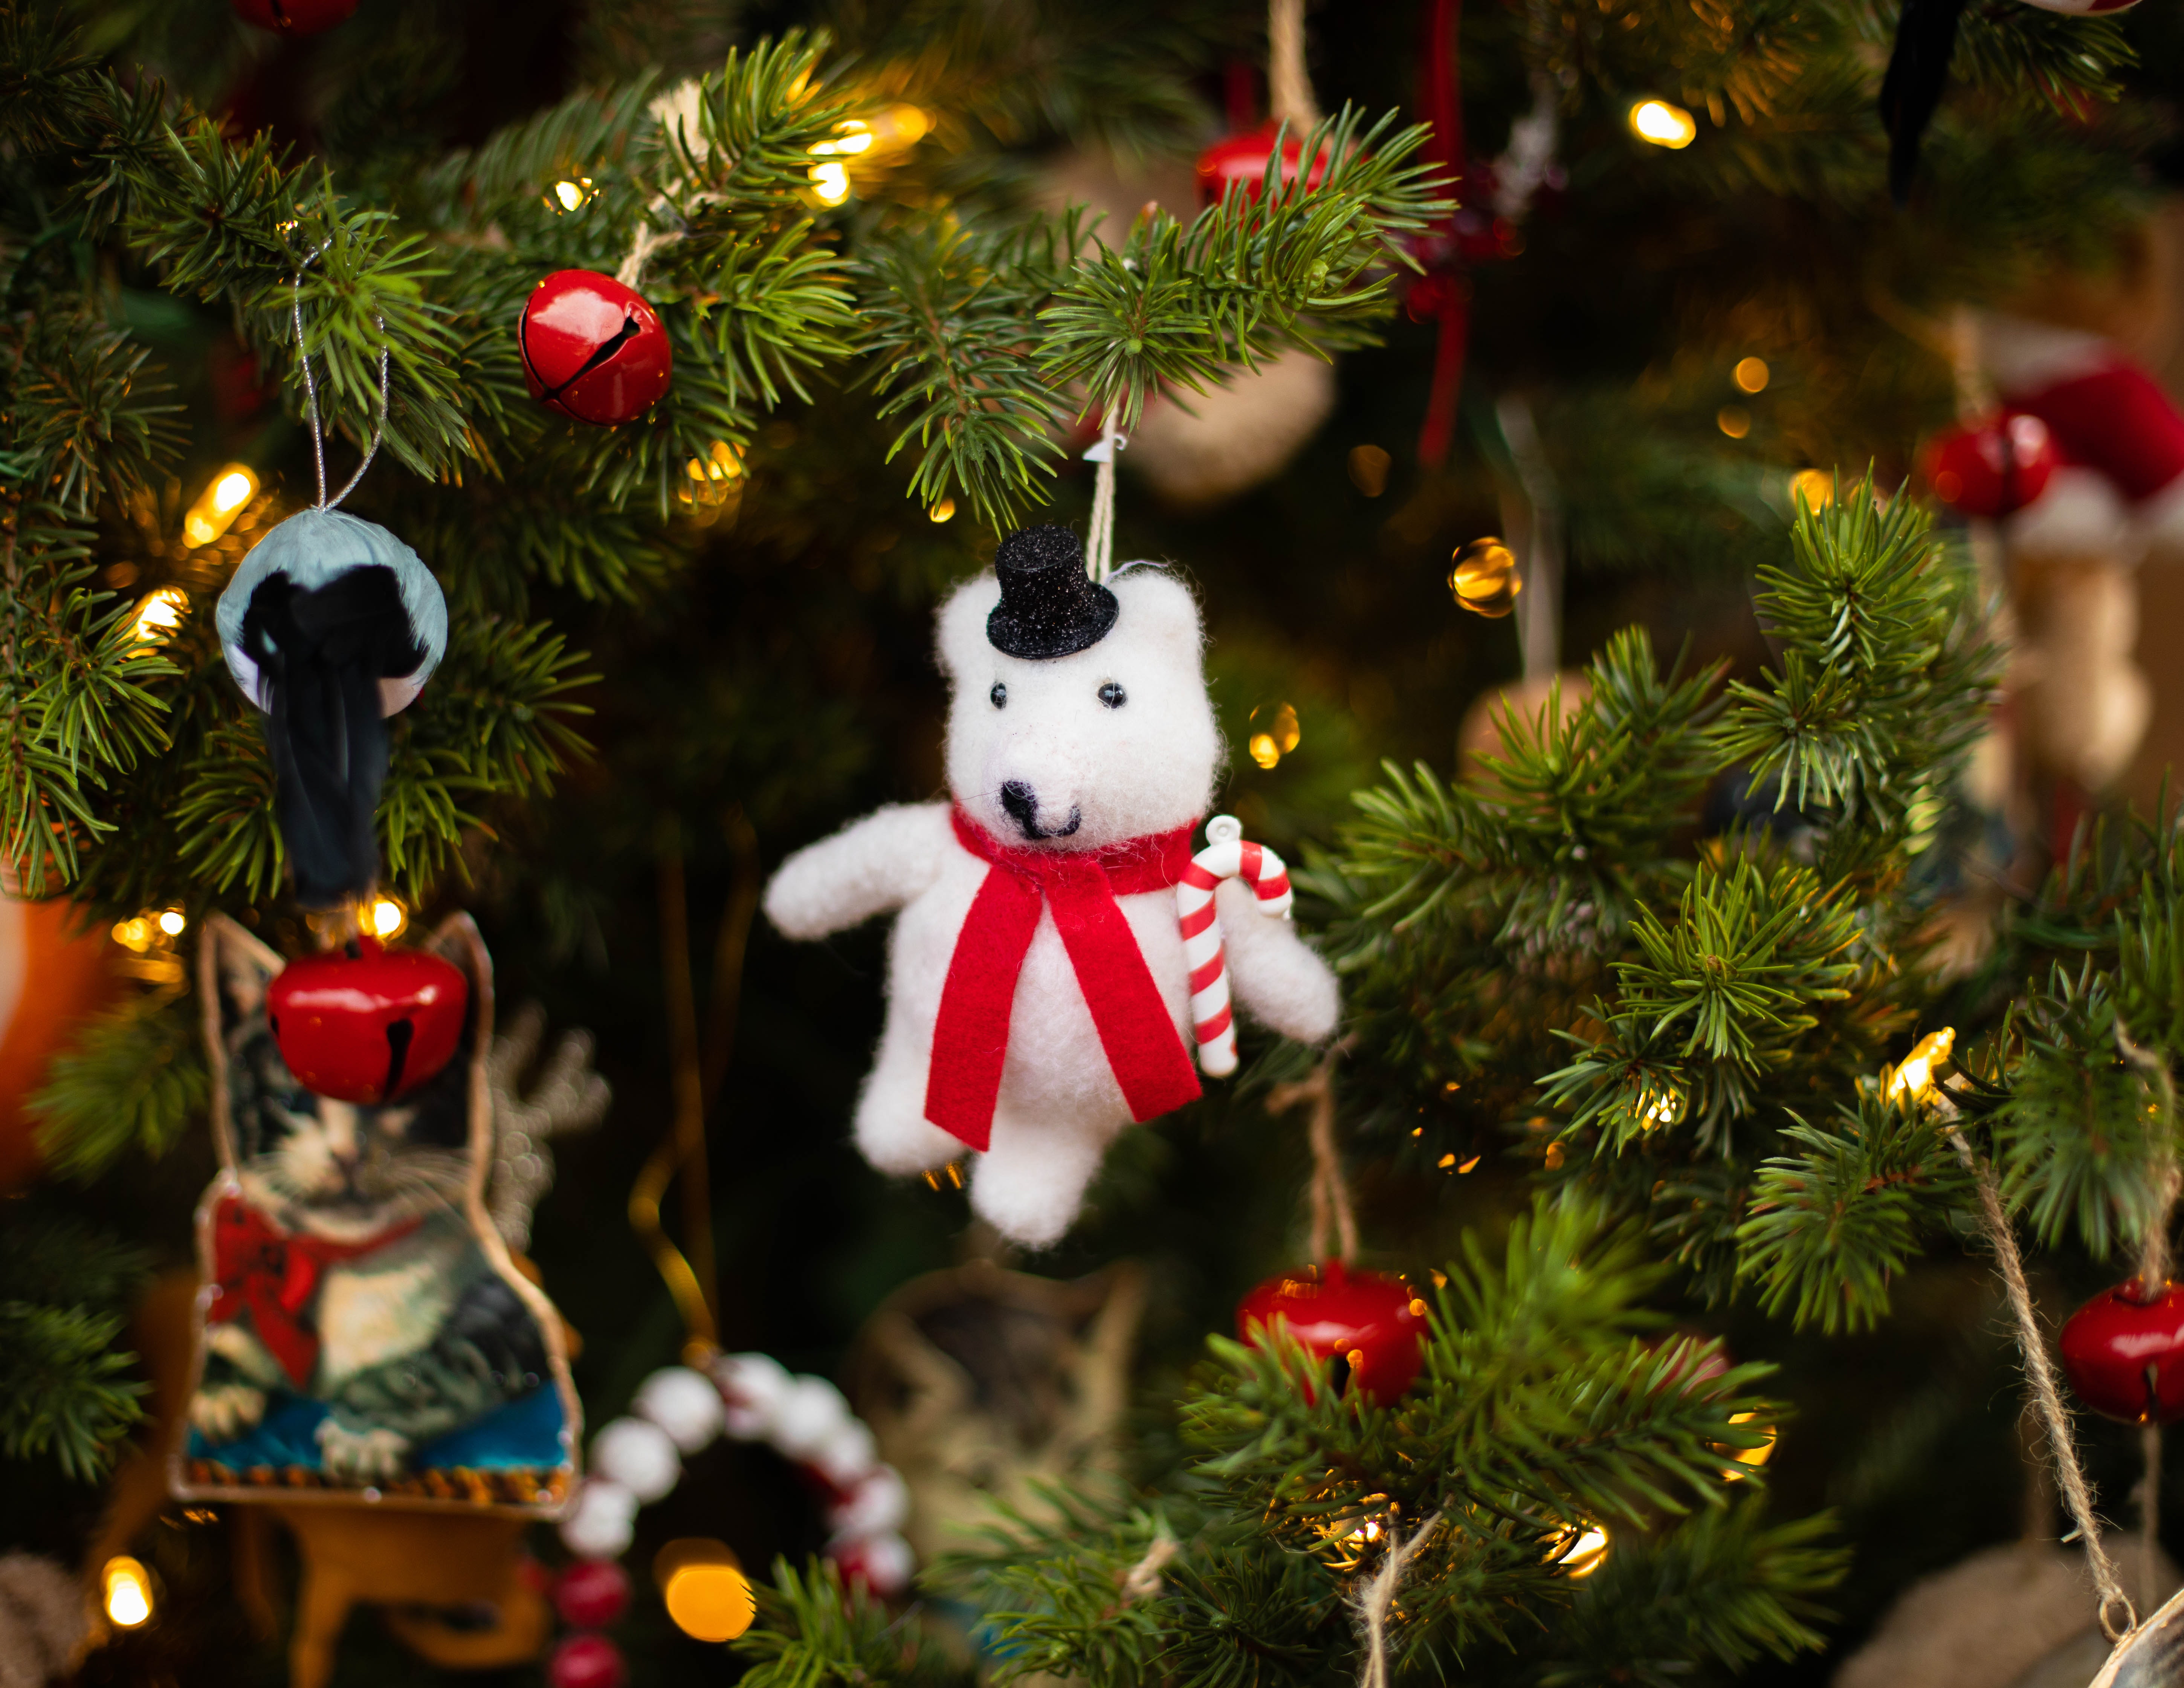
christmas ornament, christmas, christmas tree, christmas decoration, tree, Holiday ornament, ornament, woody plant, conifer, plant, fir, spruce, holiday, interior design, christmas eve, event, pine family, christmas lights, evergreen, pine, tradition